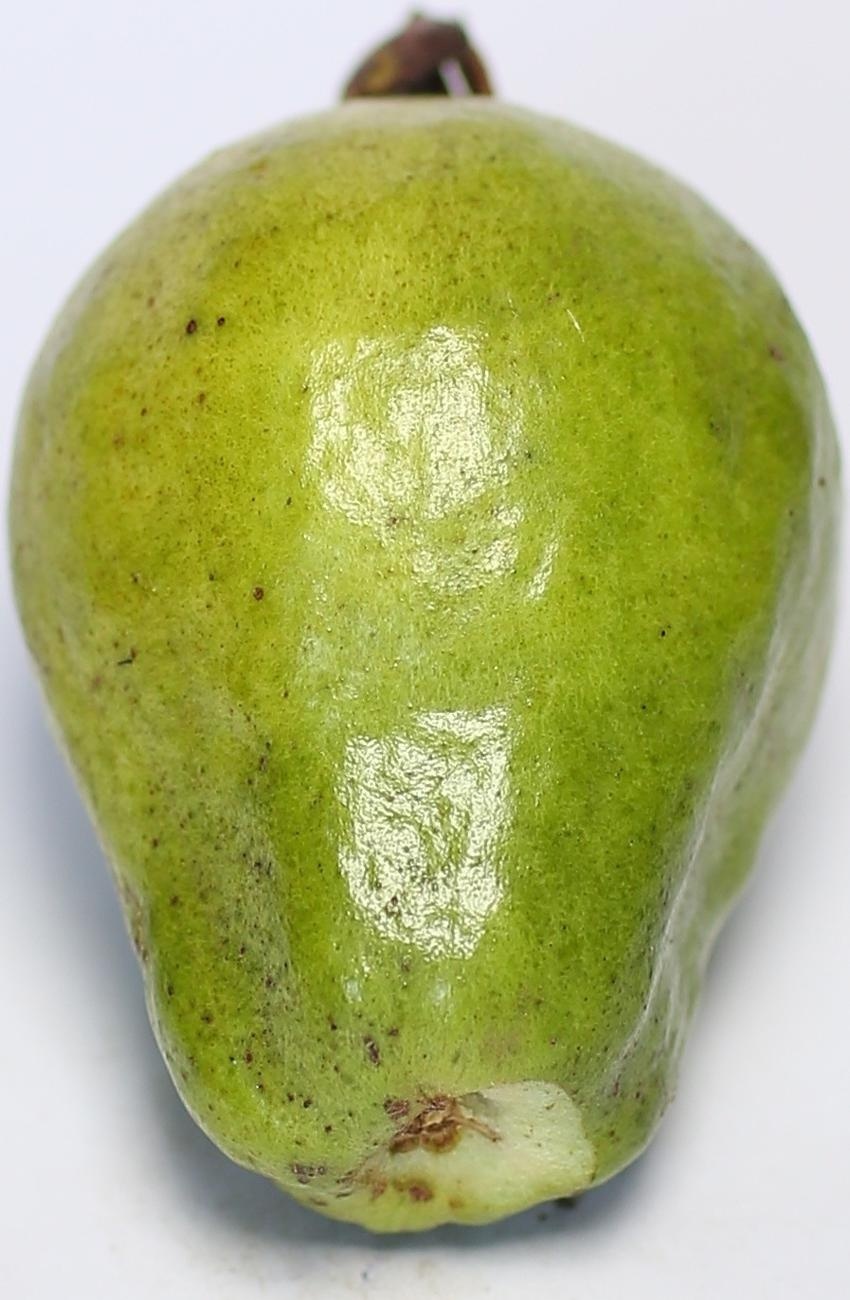
Maturity: green
Variety: local-sindhi